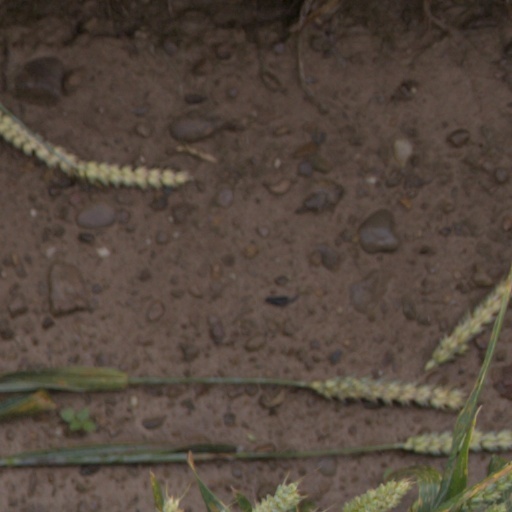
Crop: wheat